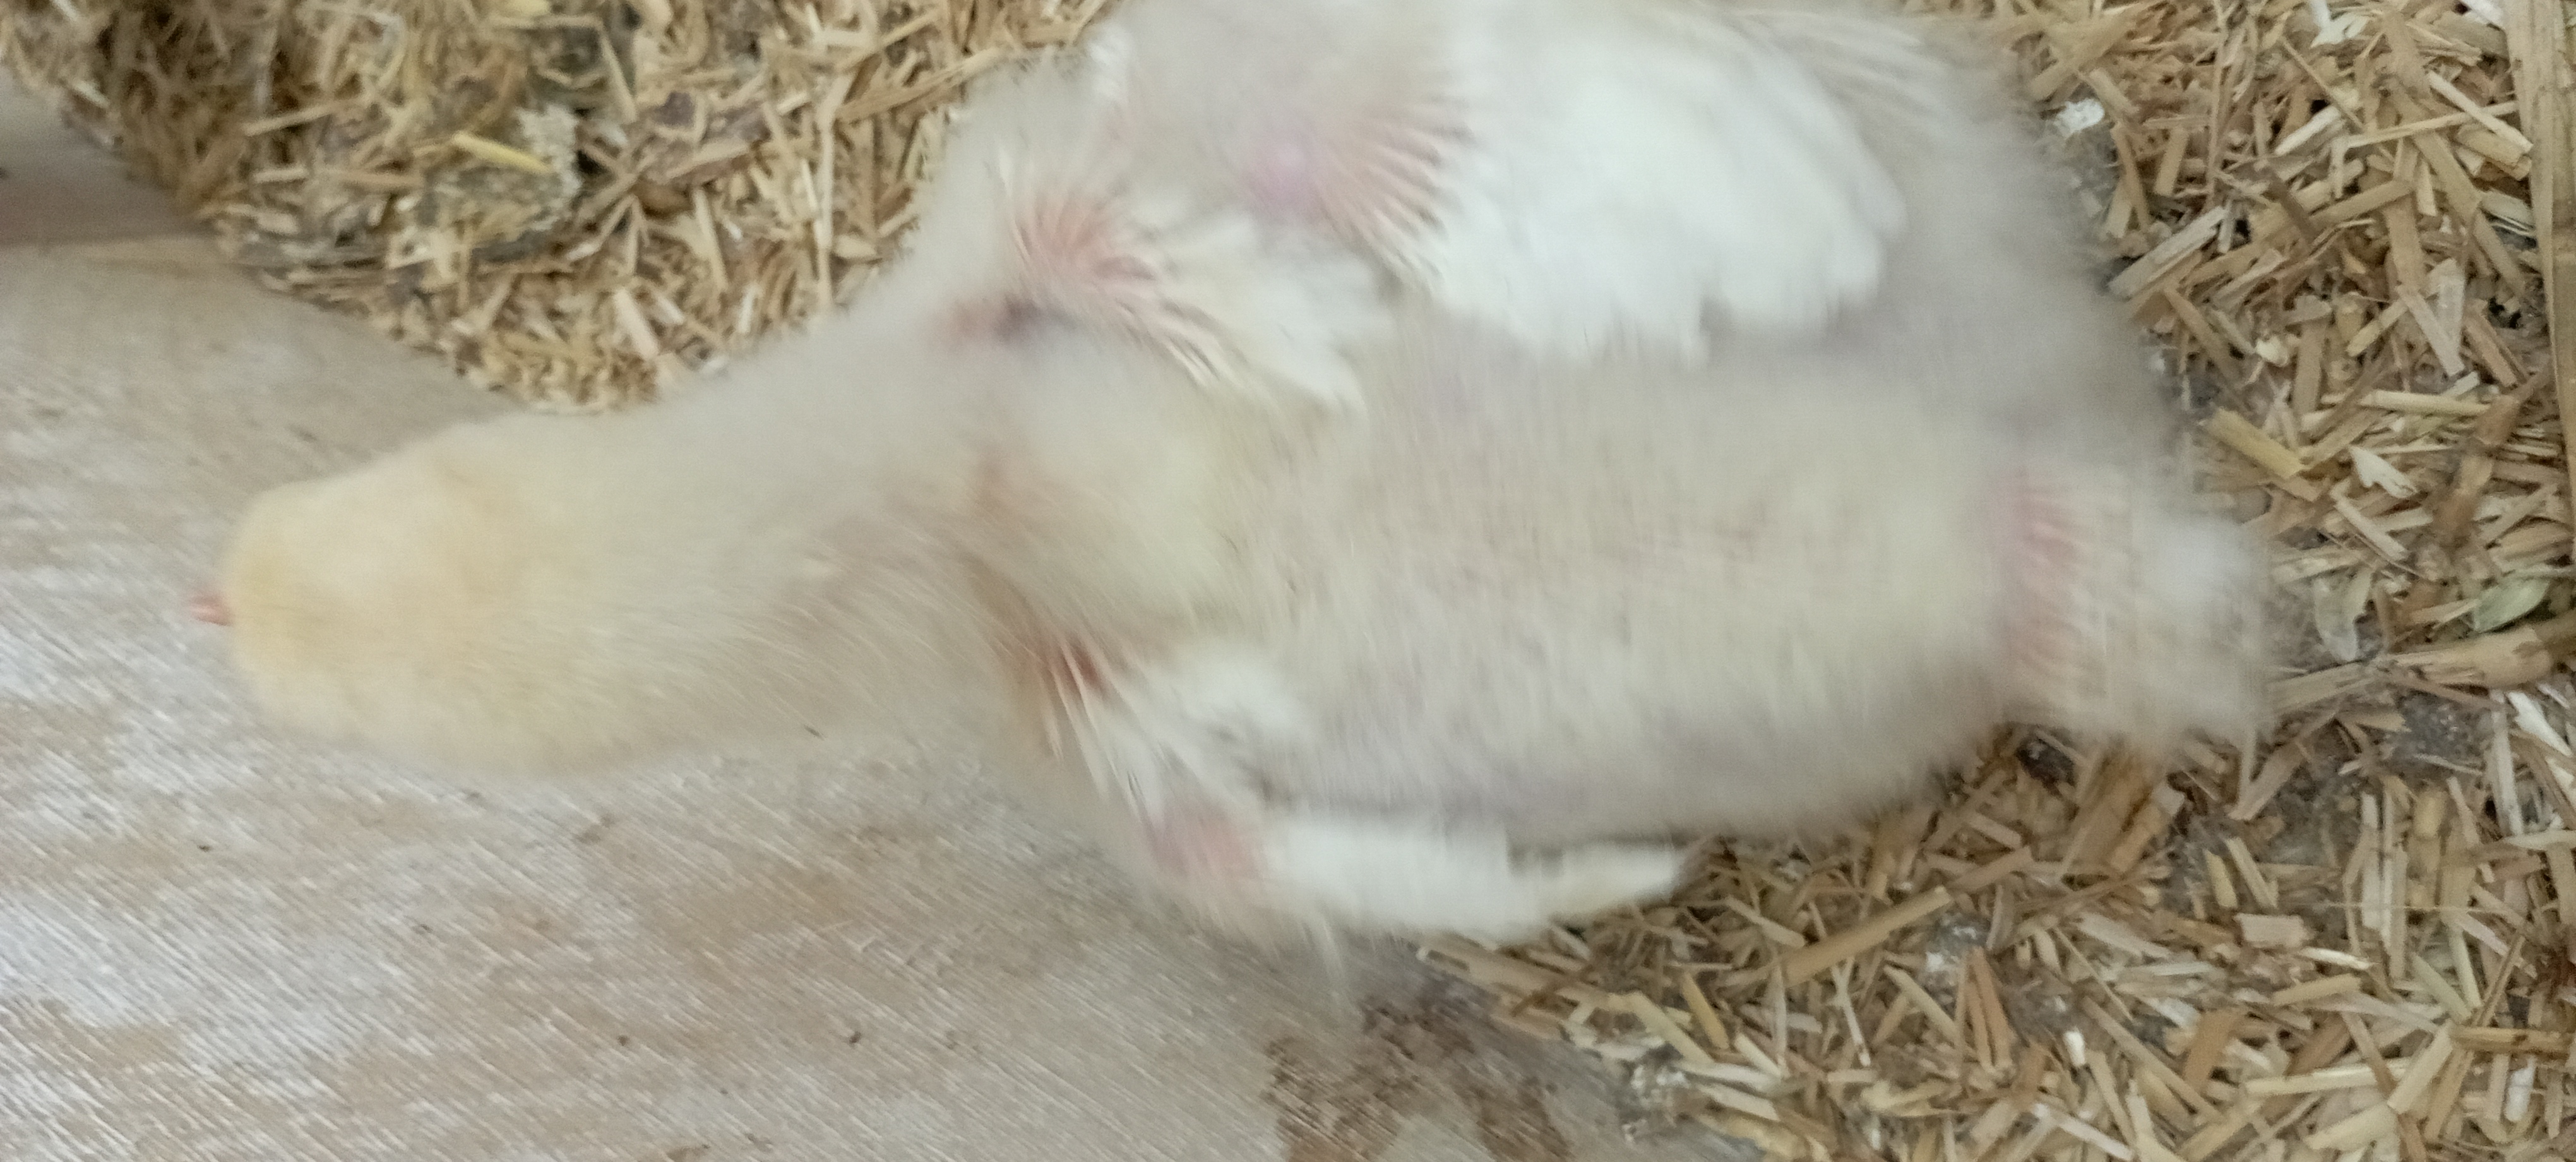
Weight: 620 g